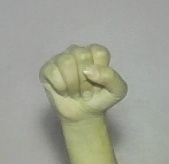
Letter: saad